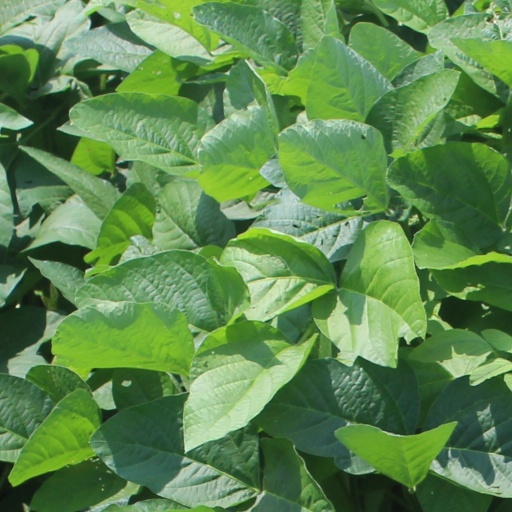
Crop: soybean